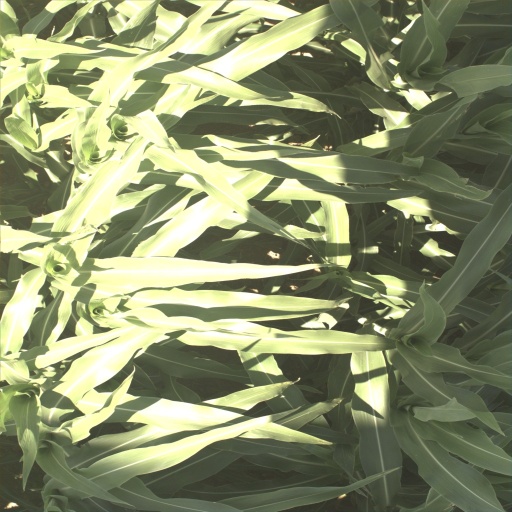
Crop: sorghum